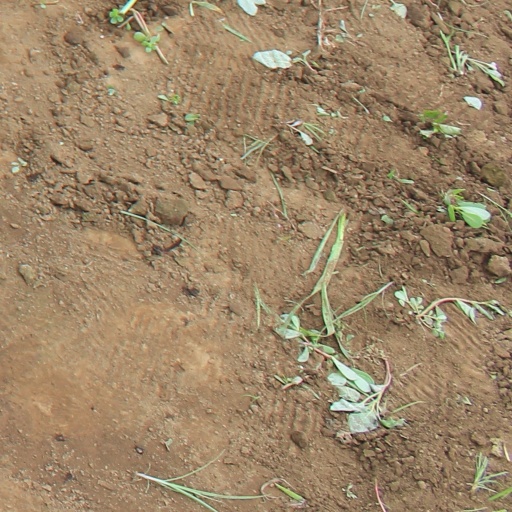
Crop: soybean